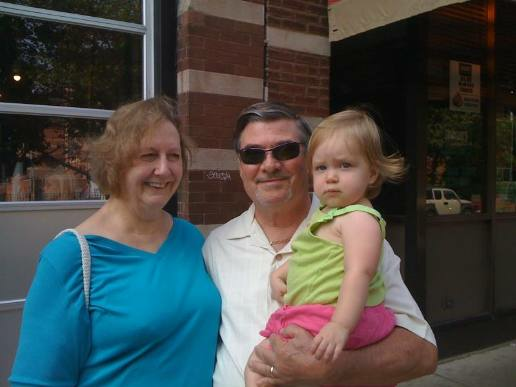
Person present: Yes